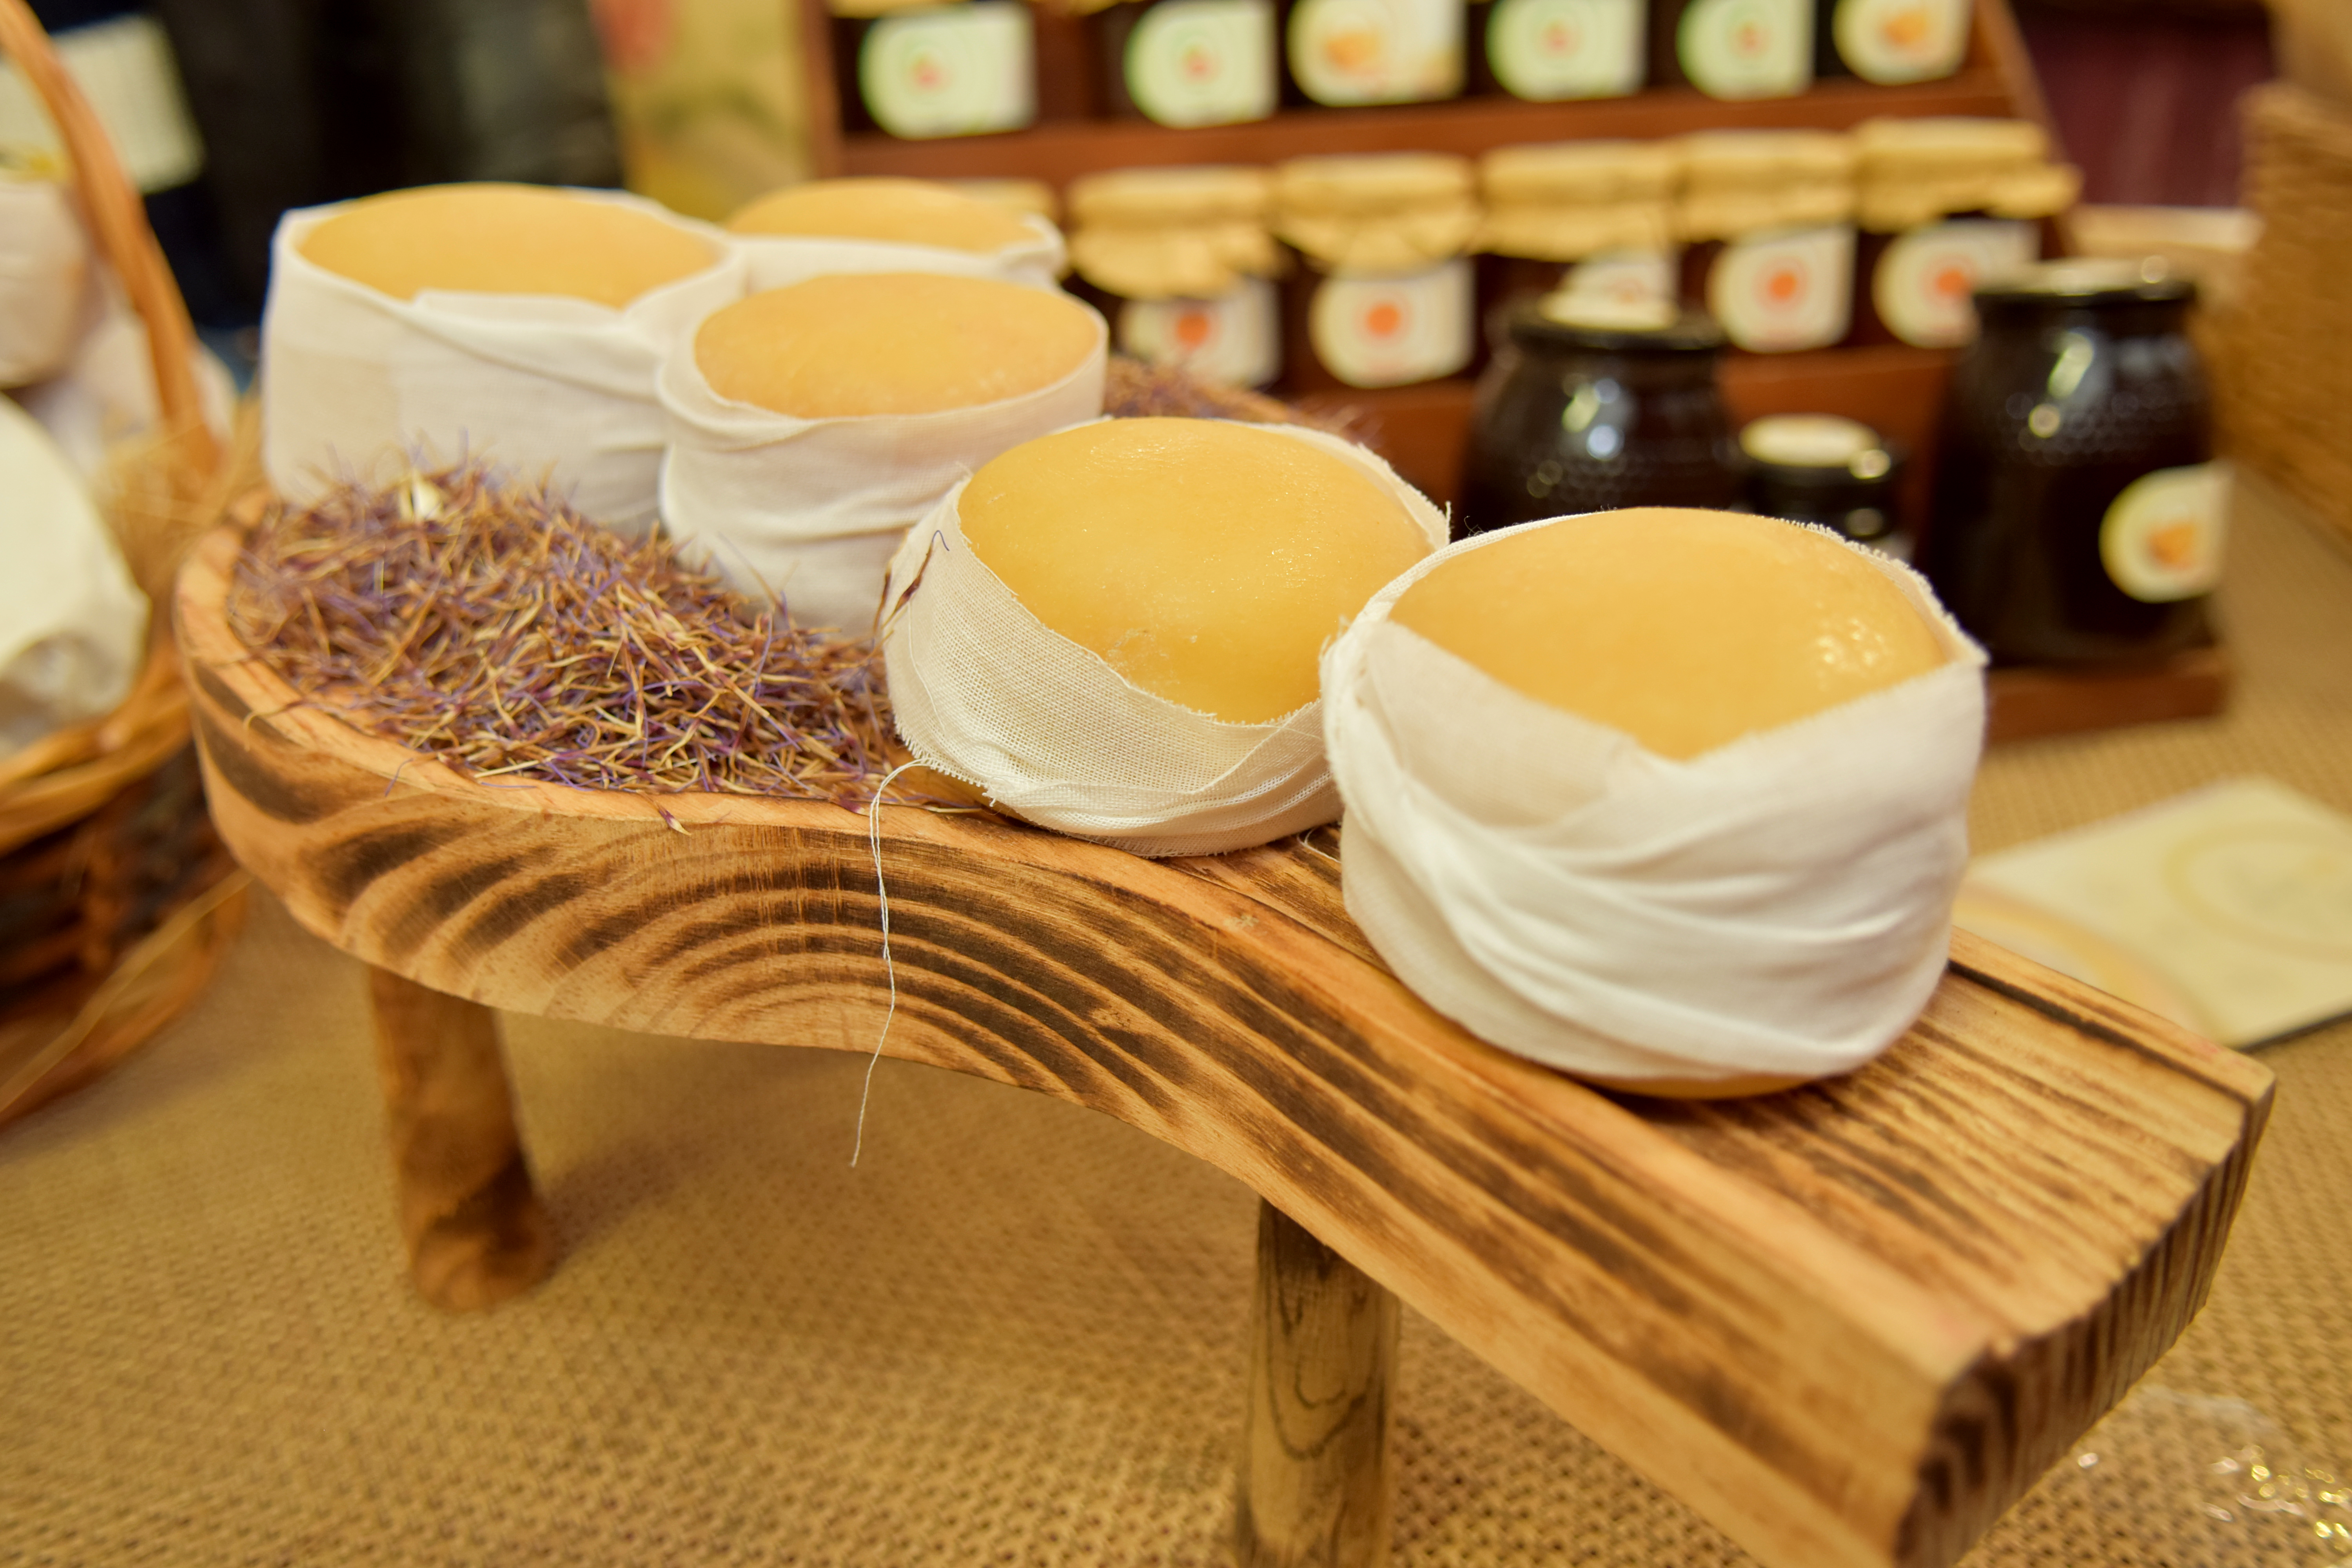
Produtos, Tradicionais, food, cuisine, ingredient, dish, dairy